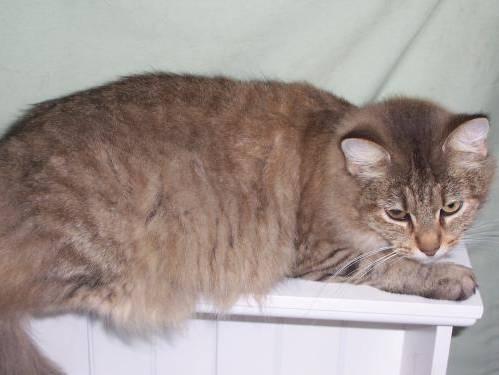
cat